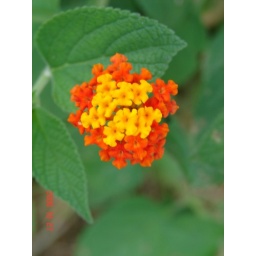
This flower start its growing in this color, then the orange flowers become yellow.